Louise of Lorraine

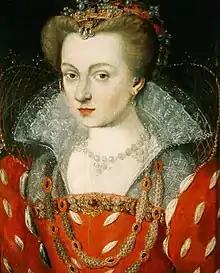
Portrait by Jean Rabel, ca. 1575.

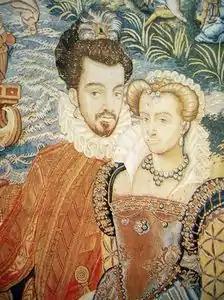
Louise and Henry III, detail of the Valois Tapestries, Florence, Uffizi Gallery.

Louise and Henry's wedding took place at the Cathedral of Reims in a ceremony celebrated by Charles, Cardinal de Bourbon two days after Henry's coronation, 15 February 1575. At the end of the month, the new Queen of France made her official entry to Paris with her husband.